Cave del Predil

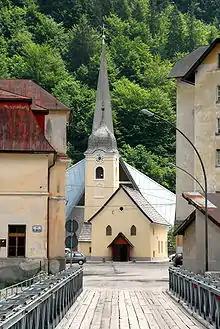
Saint Anne's Church

The lead and zinc mining community was first mentioned in a 1320 deed issued by the Habsburg duke Frederick the Fair, at the time when the surrounding estates belonged to the Carinthian possessions held by the Prince-Bishopric of Bamberg. The bishops also gained control over the trade route across the Nevea mountain pass leading to the city of Cividale del Friuli, the importance of which however diminished, after the Friulian lands in the south had been conquered by the Republic of Venice by 1420. Bamberg finally sold its remote Carinthian estates to Empress Maria Theresa in 1759, who incorporated it into the Austrian Habsburg monarchy.